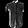
Label: Shirt